Joakym Morokhovskyj

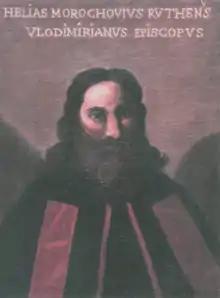

Joakym Illja Morokhovskyj - (1576 in Lviv – 19 March 1631 in Volodymyr) was a Greek-Catholic Bishop of Volodymyr–Brest from 1613 to 1631.